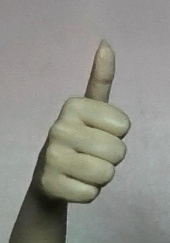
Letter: aleff